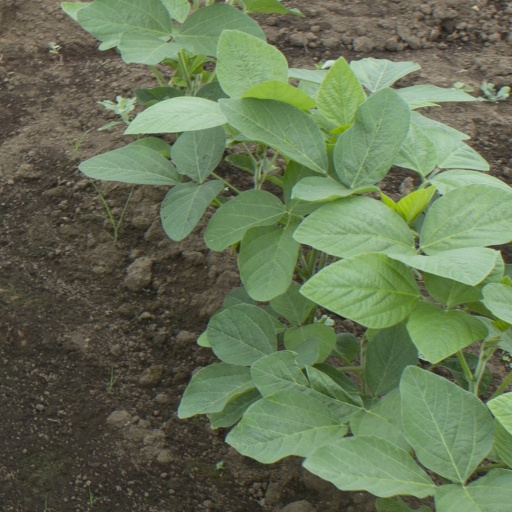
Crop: soybean